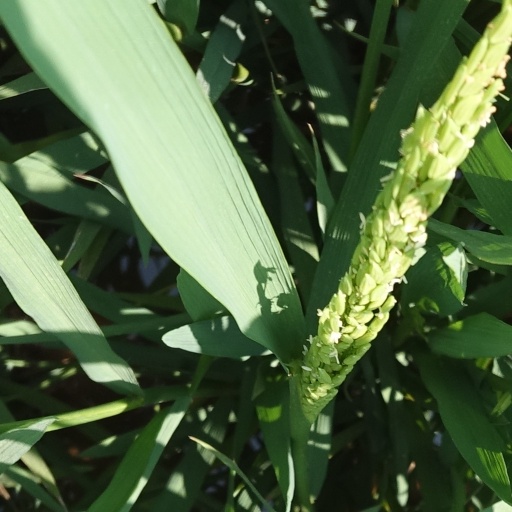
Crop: rice